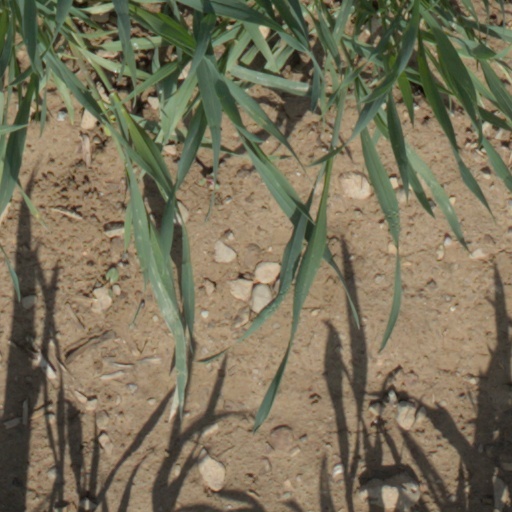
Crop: wheat